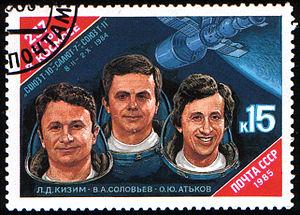
Les nombres entre parenthèses indiquent le nombre de vol spatiaux effectués par chaque individu jusqu'à cette mission incluse.
Oleg Iourievitch Atkov est un cosmonaute soviétique, né le 9 mai 1949.
Vladimir Alekseïevitch Soloviov est un cosmonaute soviétique, né le 11 novembre 1946 à Moscou.